Vostok (sloop-of-war)

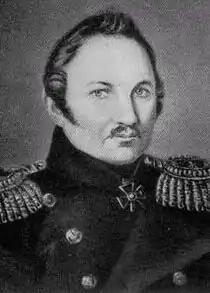
Captain Fabian Gottlieb von Bellingshausen with the Cross of the Order of St. Vladimir

"Vostok" was launched in 1818 at Okhta Admiralty shipyard, Saint Petersburg.